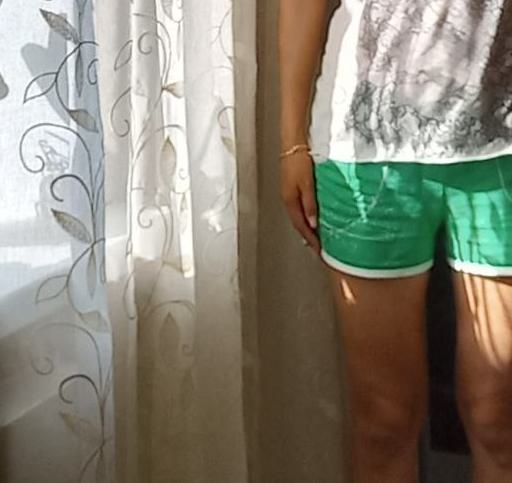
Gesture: no_gesture